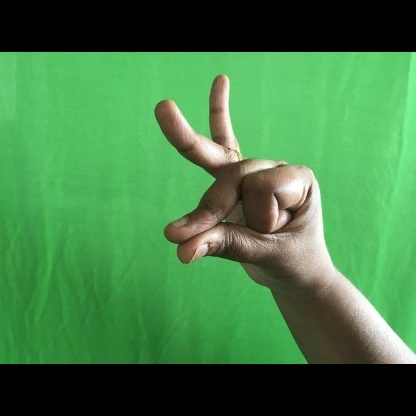
Mudra: Bramaram